Etna Comics

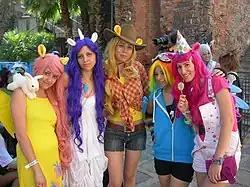
Cosyplayers at Etna Comics 2013

Etna Comics – International Festival of Comics, Games and Pop Culture (Italian: "Etna Comics – Festival Internazionale del Fumetto, del Gioco e della Cultura Pop") is an annual convention held in Catania, Sicily at the beginning of June. The venue is "The Ciminiere" convention center (Italian: "Centro Fieristico Le Ciminiere"). As its name suggests, the festival focuses on comics, cartoons, gaming and pop culture in general. The name "Etna Comics" refers to Mount Etna, the volcano rising behind the city of Catania. With its 100,000 visitors it is one of the largest comic festivals in Italy, especially in the South.